Which point is corresponding to the reference point?
Reference image:
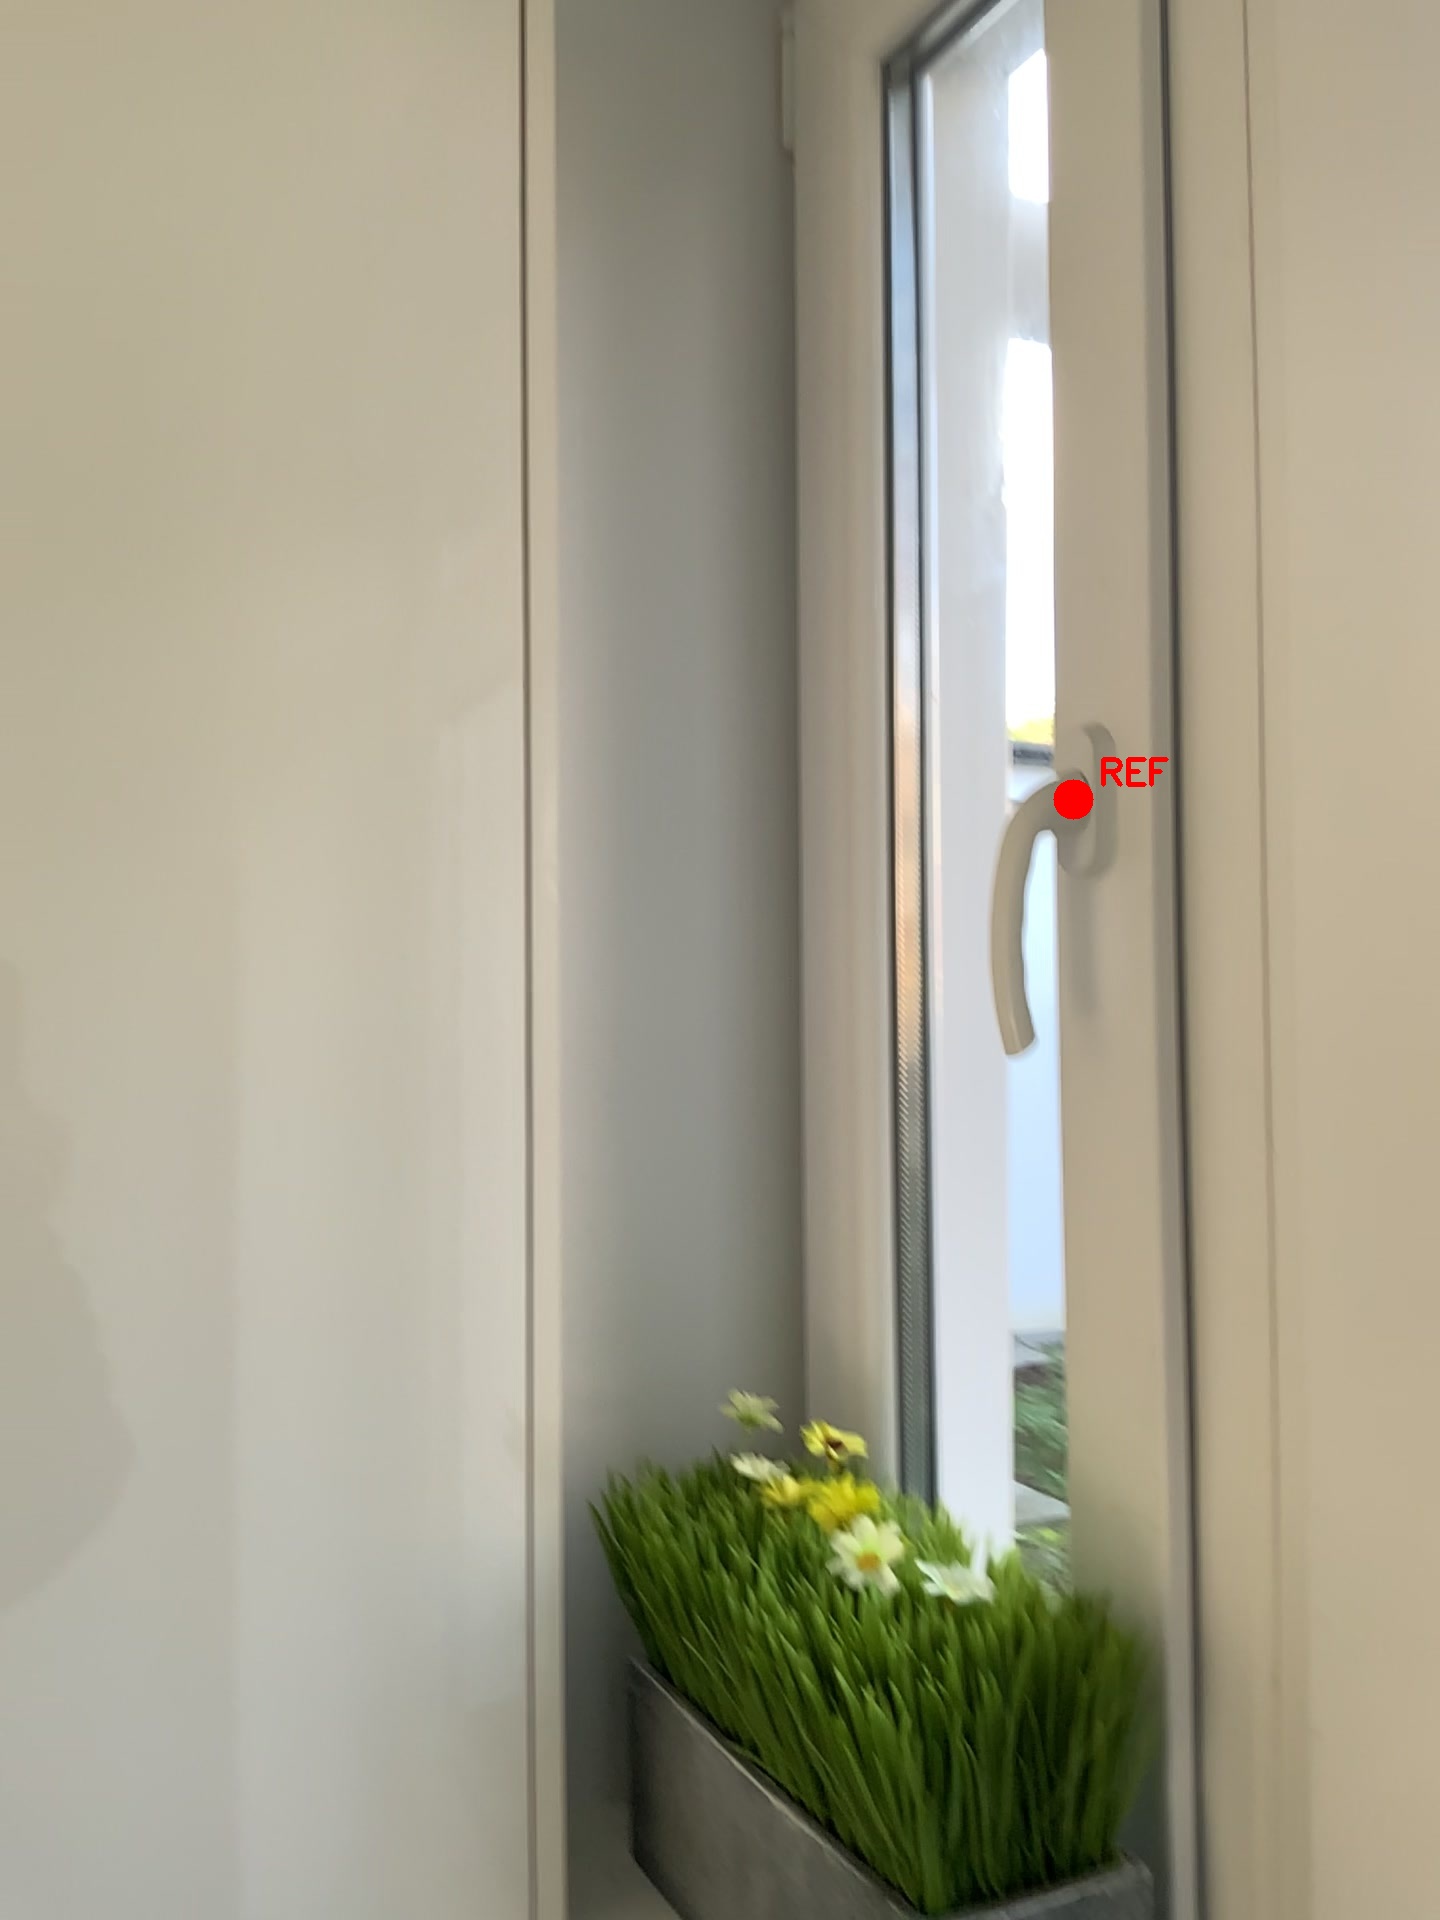
Option image:
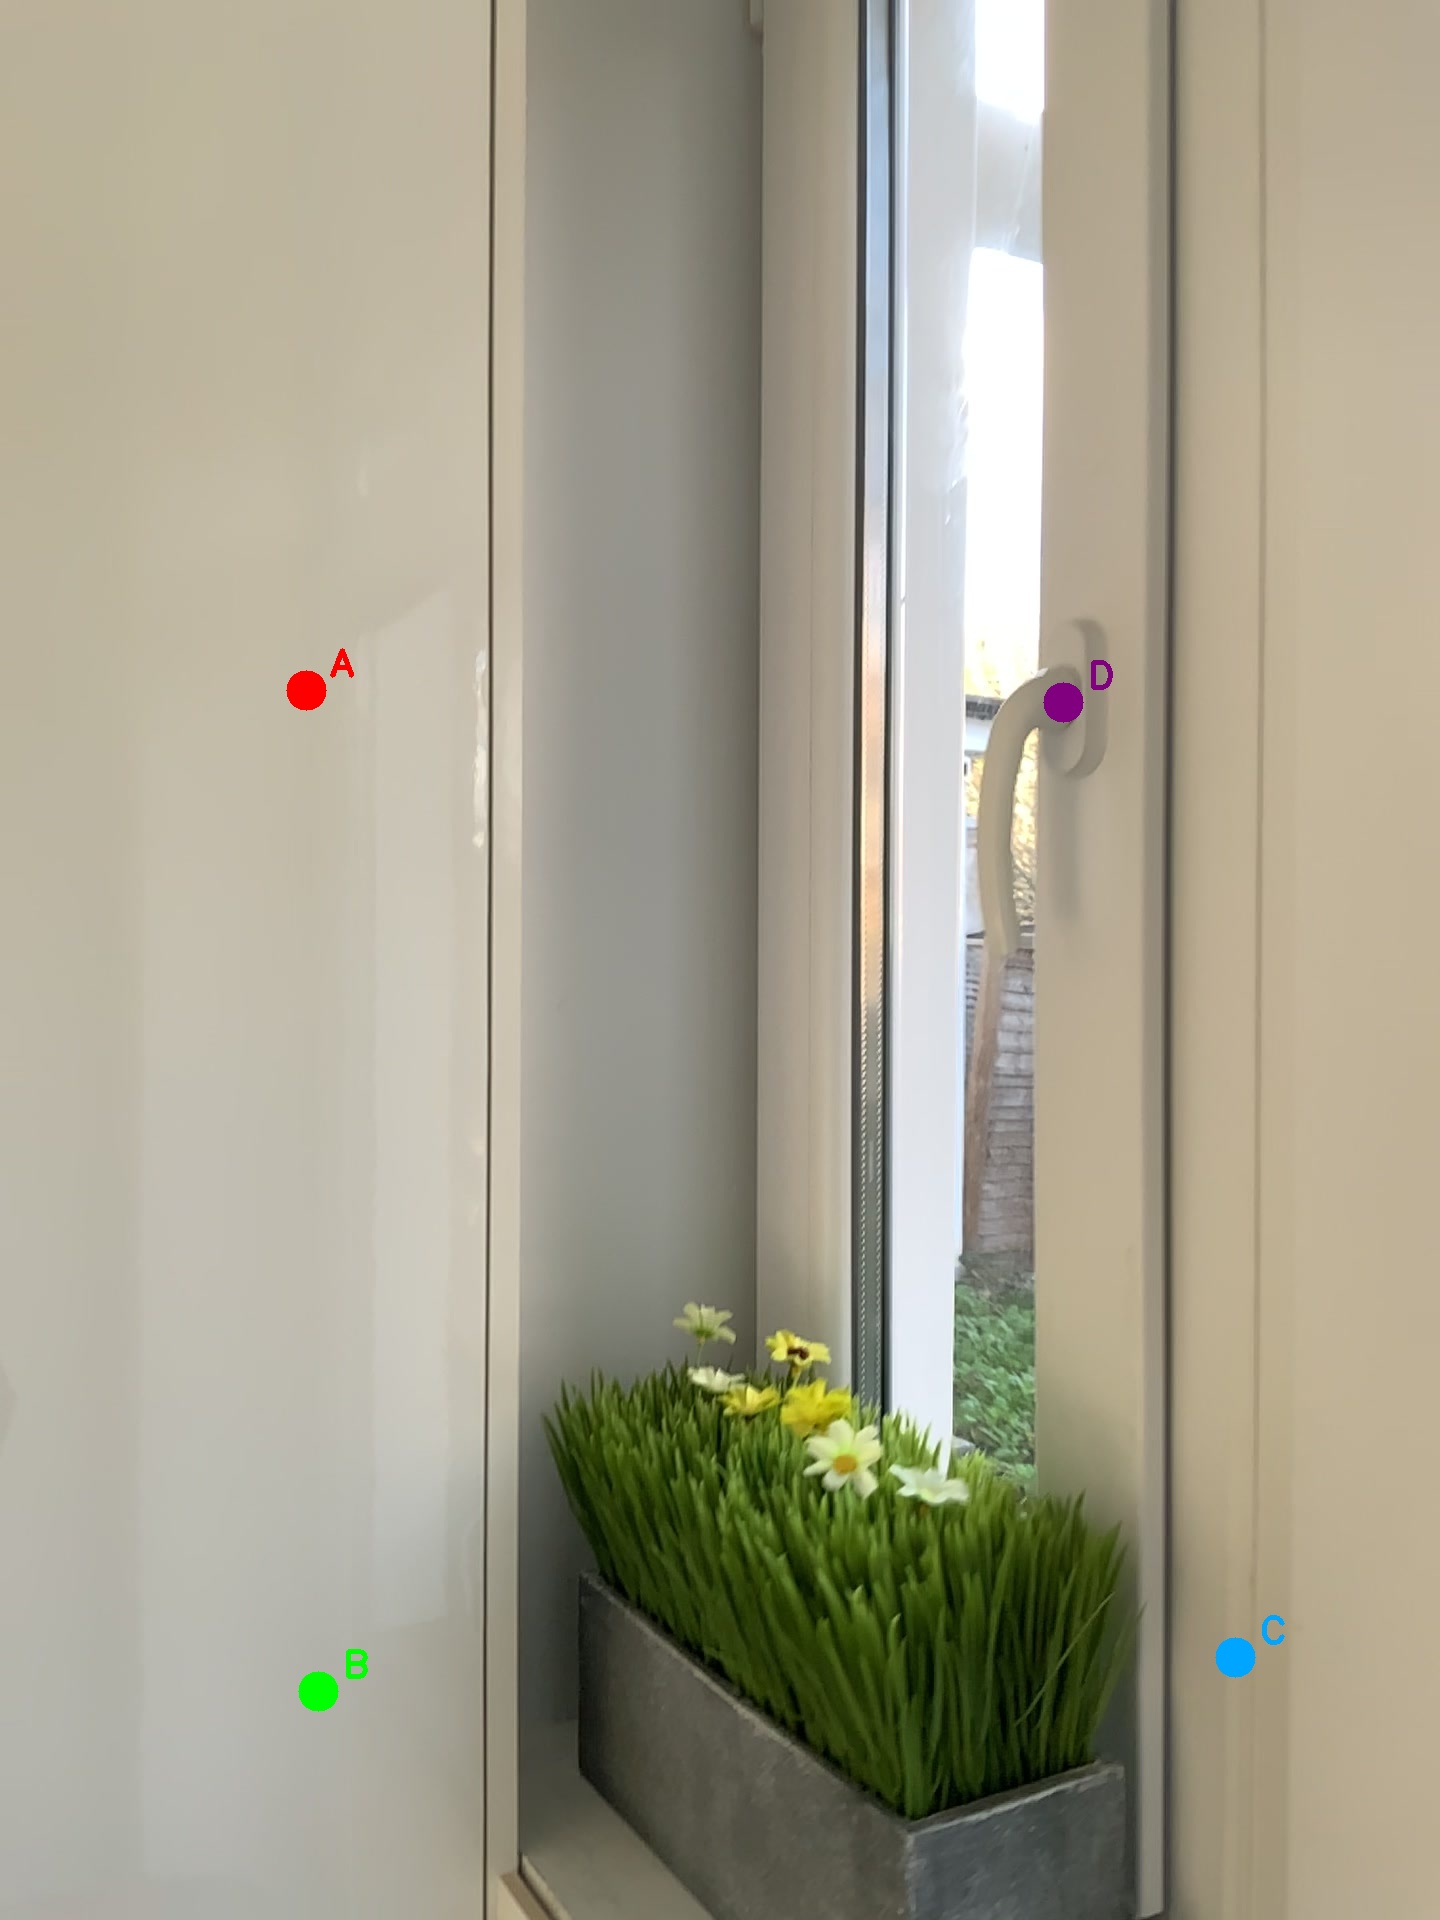
Choices:
Point A
Point B
Point C
Point D
Answer: (D)